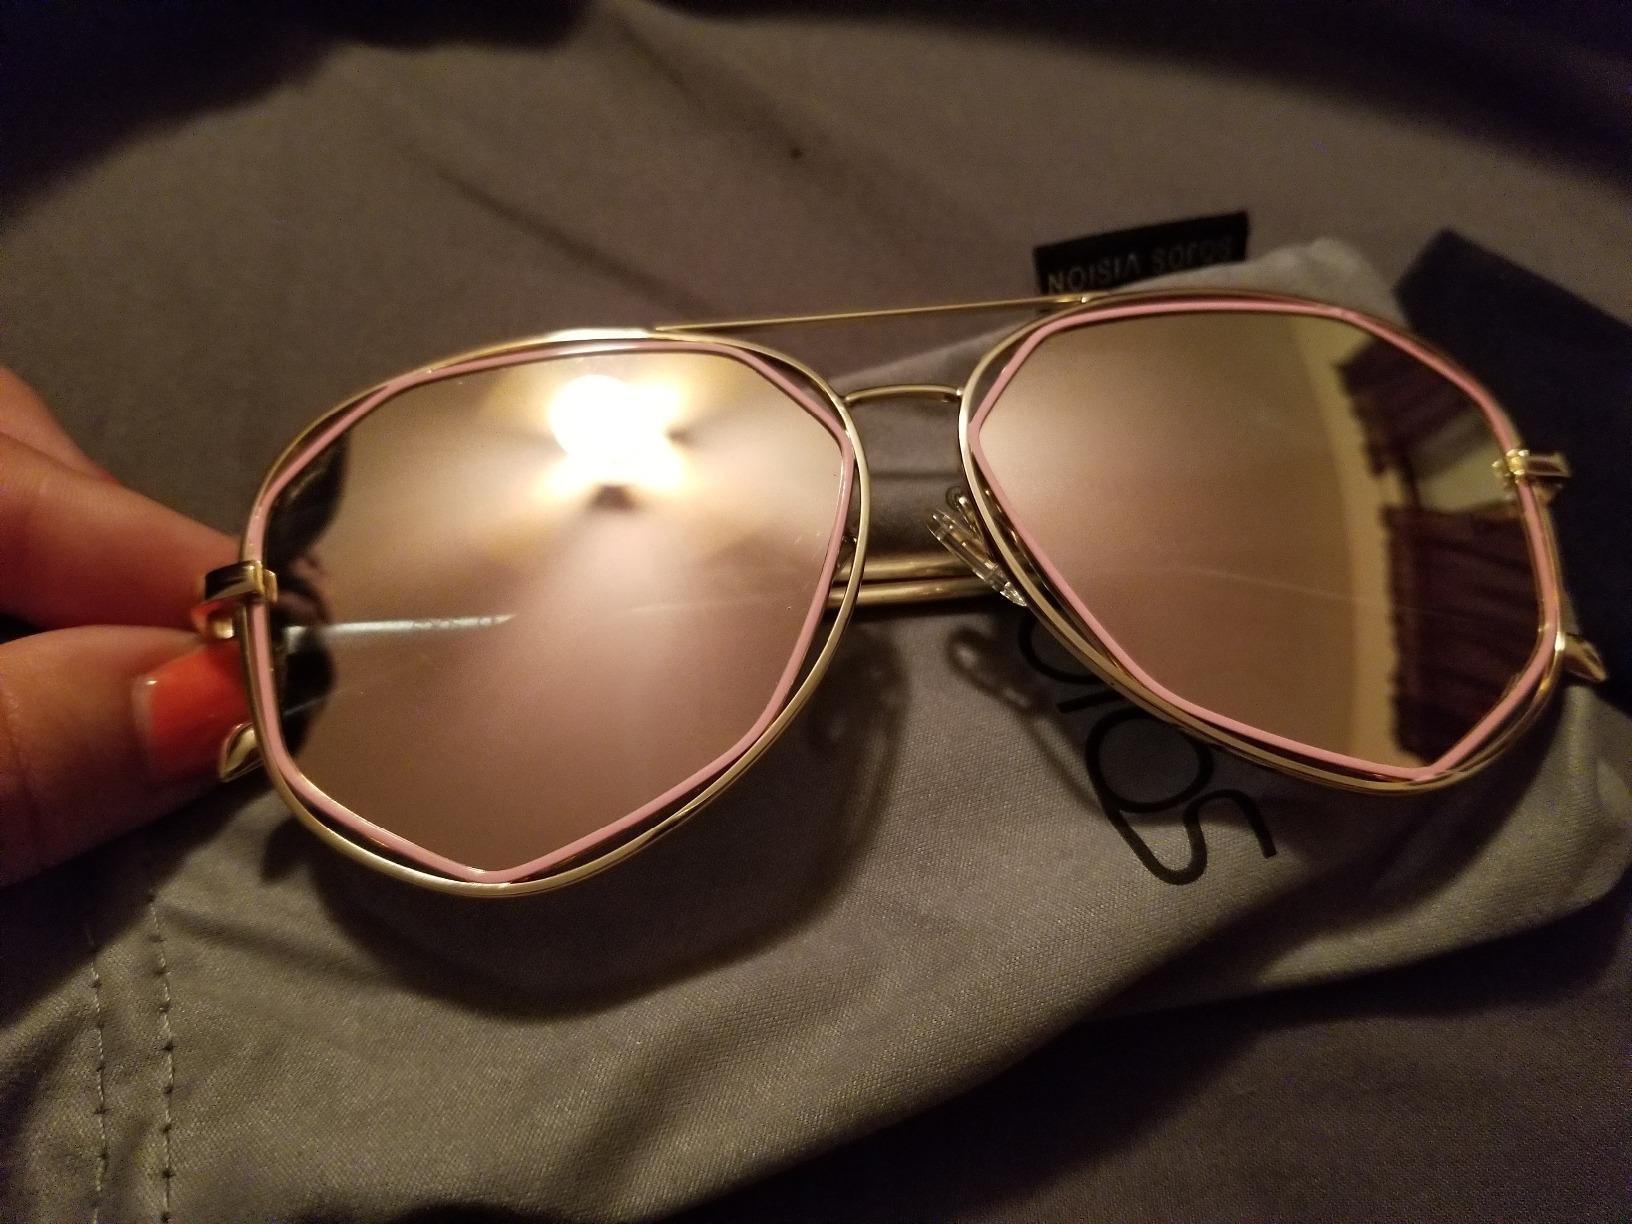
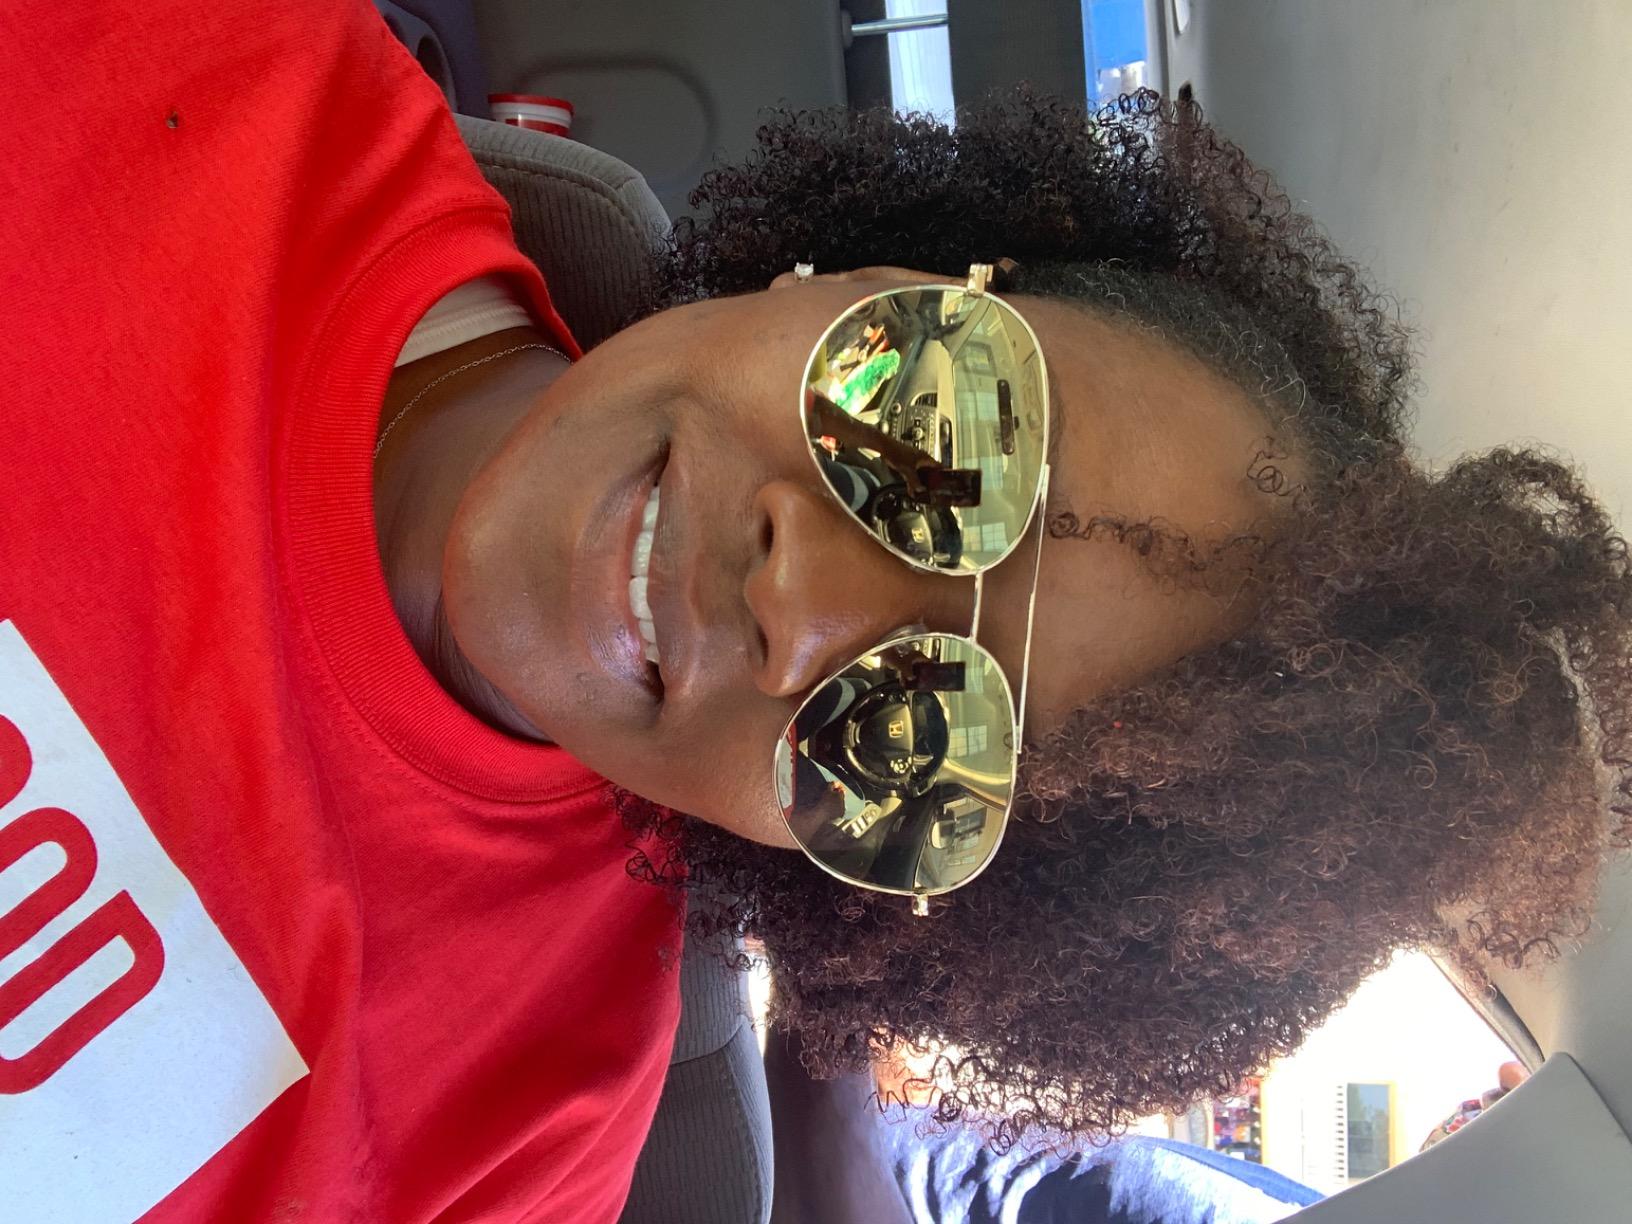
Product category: accessories_sunglasses
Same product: no